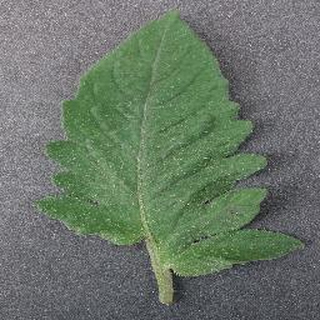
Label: healthy_tomato